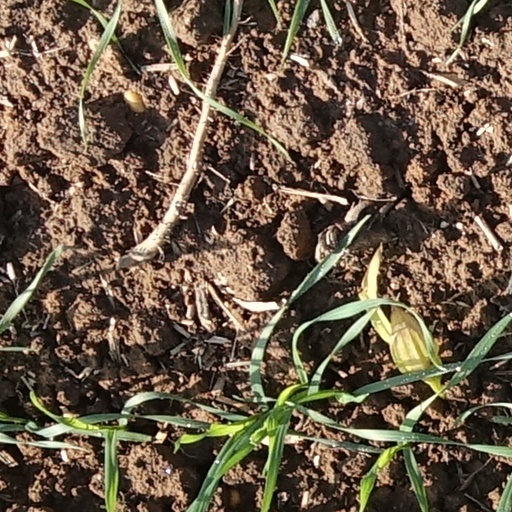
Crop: wheat